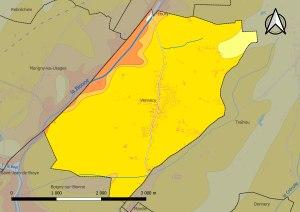
Vennecy est une commune française, située dans le département du Loiret en région Centre-Val de Loire.